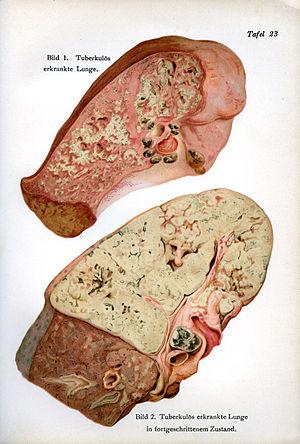
La tuberculose est une maladie infectieuse causée par la bactérie Mycobacterium tuberculosis, contagieuse, avec des signes cliniques variables. Elle arrive en tête des causes de mortalité d'origine infectieuse à l’échelle mondiale, devant le sida. L'Organisation mondiale de la santé rapporte à travers son dernier rapport annuel consacré à la tuberculose et sorti en 2015 que 1,5 million de personnes sont mortes de la tuberculose l’année précédente. Cependant, la cartographie mondiale de la répartition de la maladie nous apprend que 20 pays regroupent 90 % des tuberculeux.